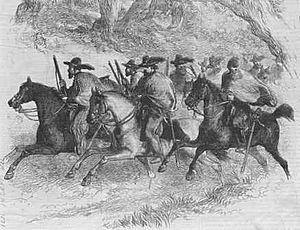
La Texas Ranger Division, plus communément appelée les Texas Rangers voire les Rangers, est une agence de la police d'État du Texas, aux États-Unis, basée à Austin capitale texane. Lorsqu'on désigne un individu ou un groupe d’individus sans désigner l’ensemble de l’agence, on dit « un Texas ranger », « un ranger », « des rangers », « le ranger », etc.